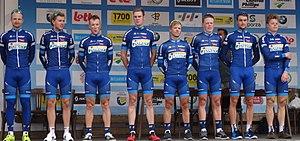
Reportage photographique réalisé le mercredi 27 août à l'occasion du départ de la Druivenkoers Overijse 2014 à Huldenberg, Belgique.
La saison 2014 de l'équipe cycliste Joker est la huitième de cette équipe.